Sketch (music)

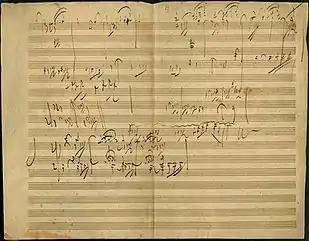
A sketch page of Beethoven's Piano sonata, Opus 101. At upper left can be seen the theme that opens the final movement.

In music, a sketch is an informal document prepared by a composer to assist in the process of composition.